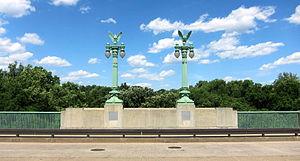
La ville de Washington compte de nombreuses sculptures en plein air. La Smithsonian Institution en compte près de 900 dans son inventaire. En plus des plus célèbres monuments et mémoriaux de la capitale, de nombreuses personnalités reconnues comme des héros nationaux ont été honorées, à titre posthume, une statue les représentant dans un parc ou une place publique. Certains de ces personnages de l'histoire américaine sont représentés plusieurs fois dans la capitale. Abraham Lincoln, par exemple, est représenté par au moins trois sculptures, dont celles au Lincoln Memorial, au Lincoln Park, et à l'ancienne Cour supérieure du district de Columbia. Plusieurs personnalités internationales, telles Mohandas Karamchand Gandhi, ont également été immortalisées par des statues. D'autres figures humaines ne font référence à aucun personnage historique telle par exemple la statue de la Liberté qui ne doit pas être confondue avec la statue de la Liberté à New York, statue allégorique de 19 ½ pieds de haut qui repose au sommet du dôme du Capitole.